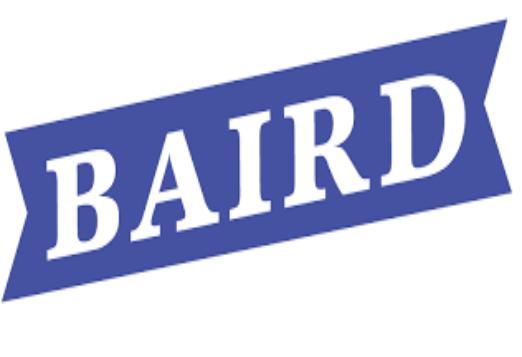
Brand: baird
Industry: Others